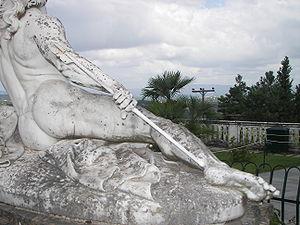
Un talon d'Achille est une faiblesse fatale en dépit d'une grande force générale, pouvant mener à la perte. Bien que la référence mythologique se rapporte à une vulnérabilité physique, le talon d'Achille peut se référer de manière métaphorique à d'autres attributs qui peuvent mener à l'échec ou à la chute.